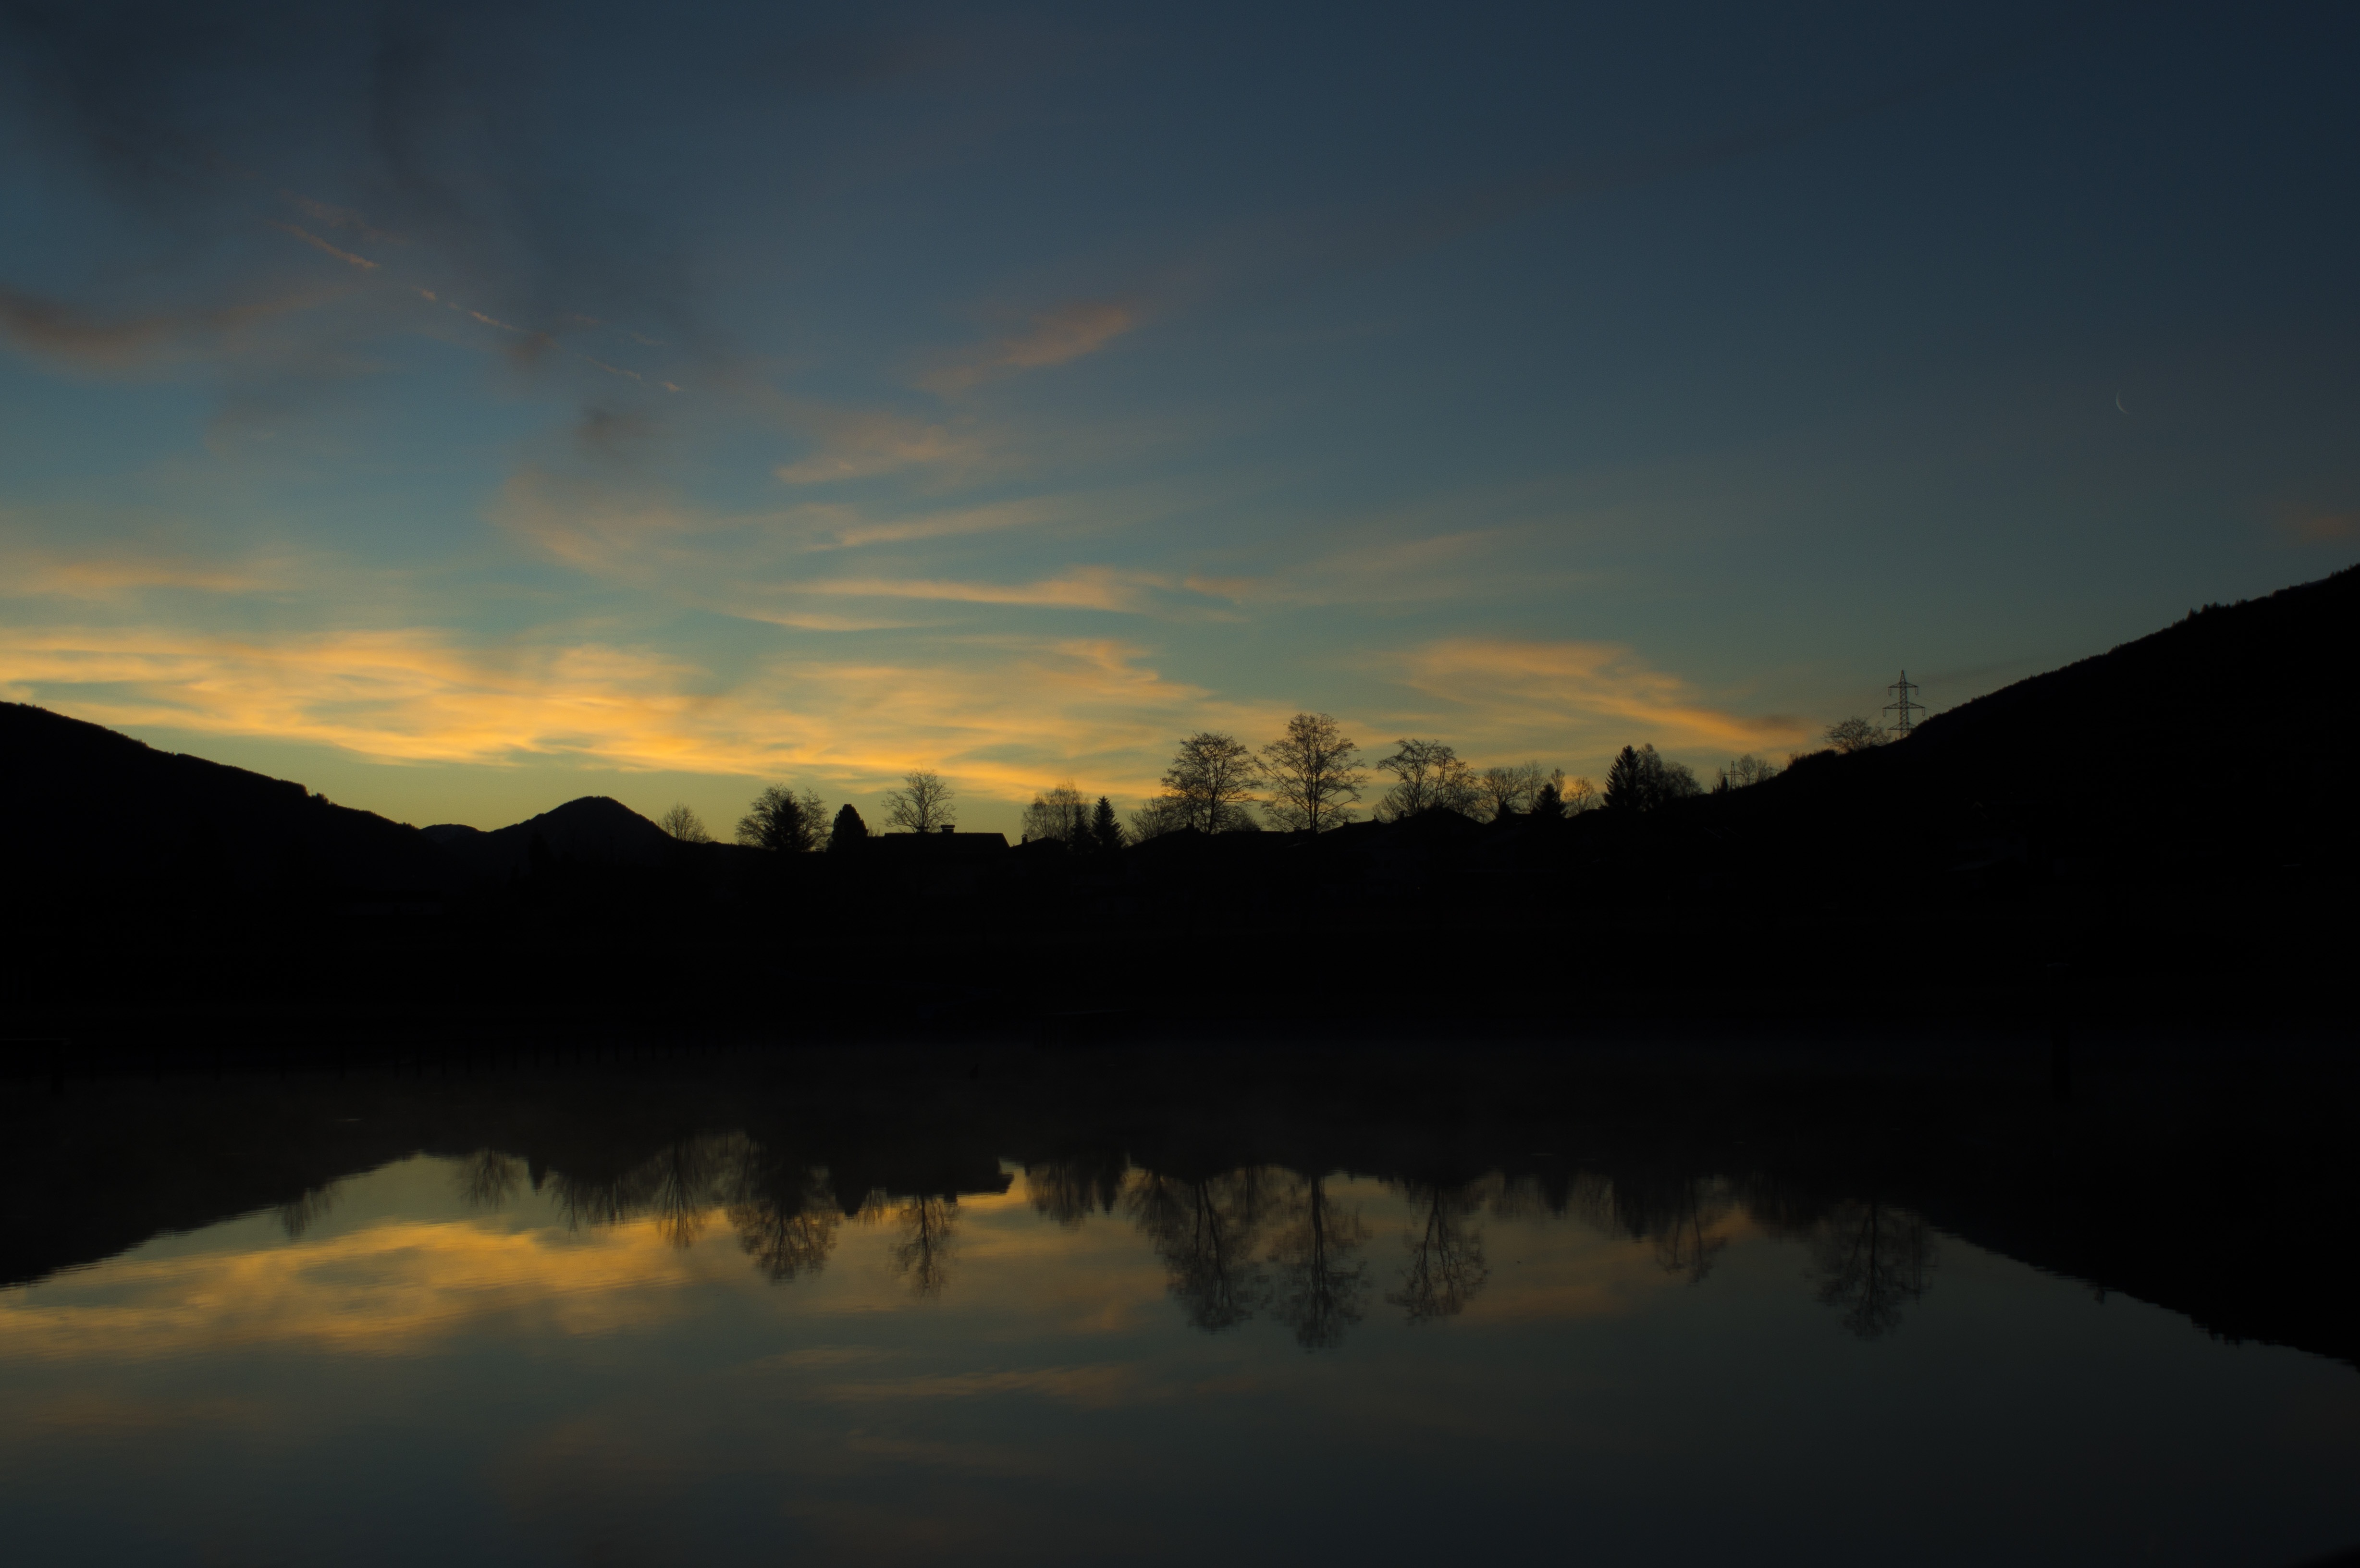
landscape, water, nature, mountain, cloud, sky, sun, sunrise, sunset, sunlight, morning, lake, dawn, atmosphere, river, dusk, evening, reflection, reservoir, austria, mood, loch, mirroring, atmospheric, afterglow, water reflection, salzburger land, atmospheric phenomenon, mountainous landforms